Harrison Township, Allegheny County, Pennsylvania

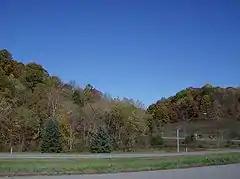
Hilly woodlands in northwest Harrison Township along Pennsylvania Route 28

According to the United States Census Bureau, the township has a total area of , of which is land and , or 5.95%, is water.